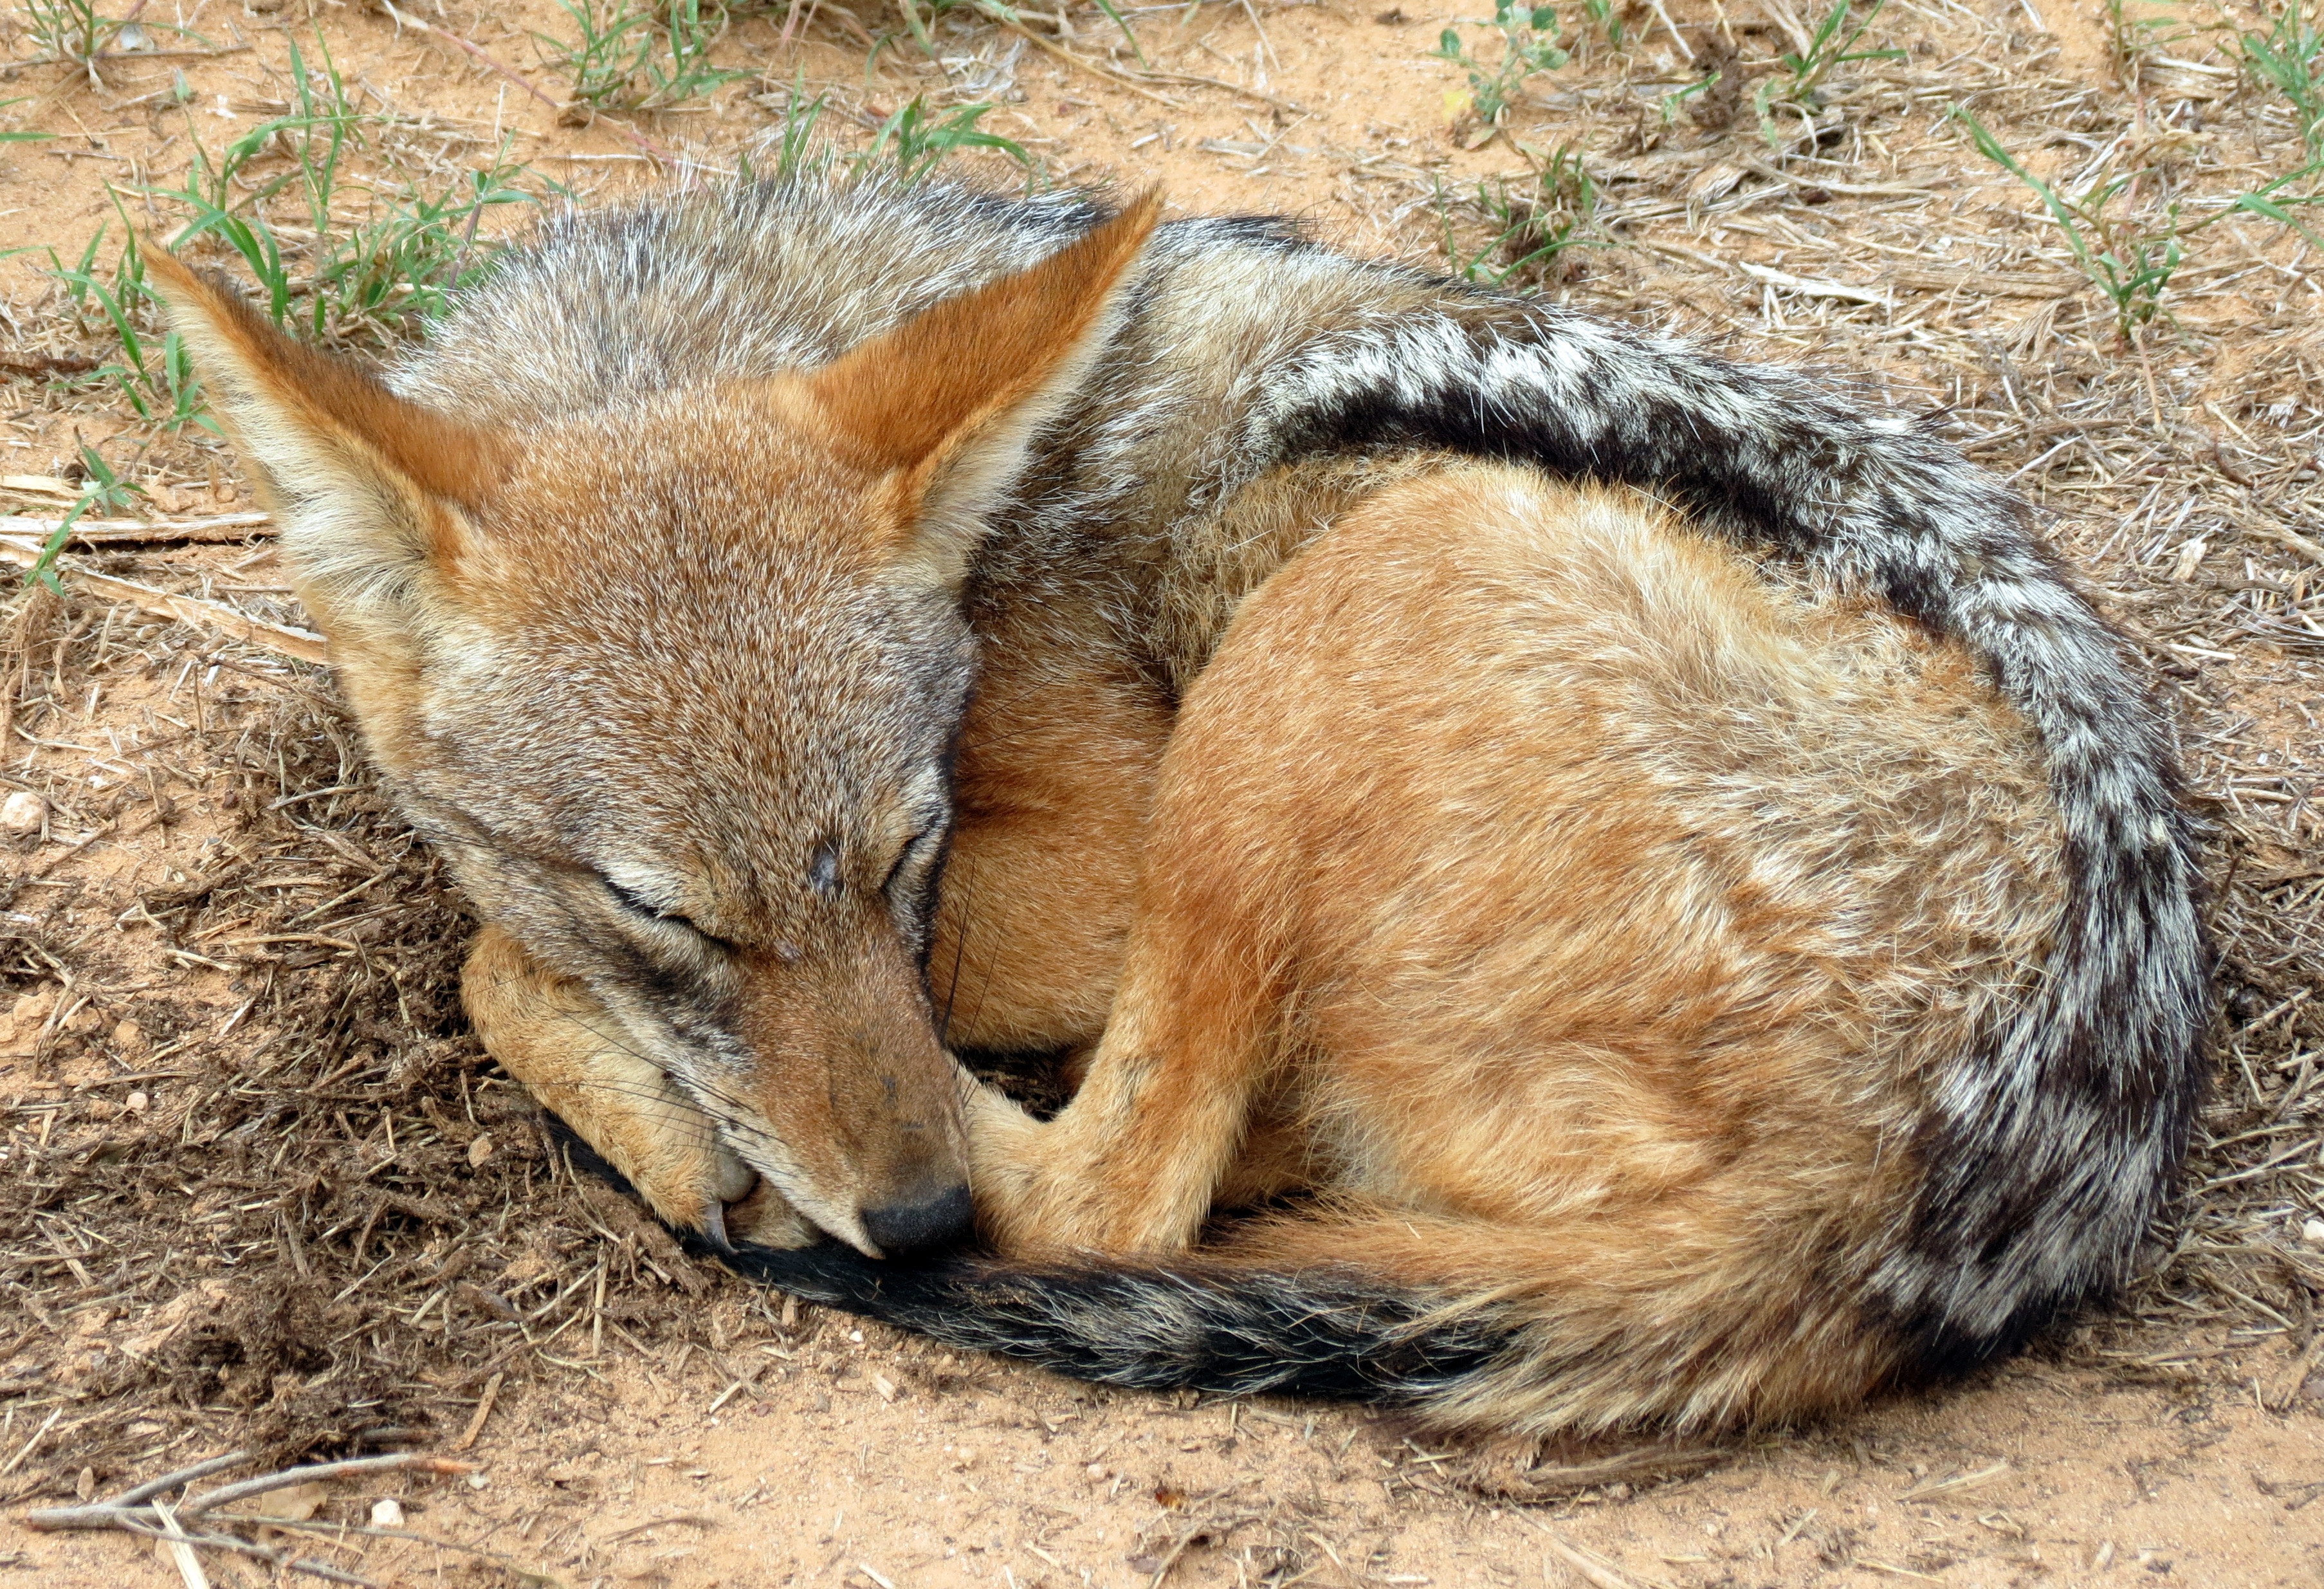
animal, wildlife, mammal, fox, coyote, fauna, red fox, vertebrate, safari, south africa, jackal, dog like mammal, kit fox